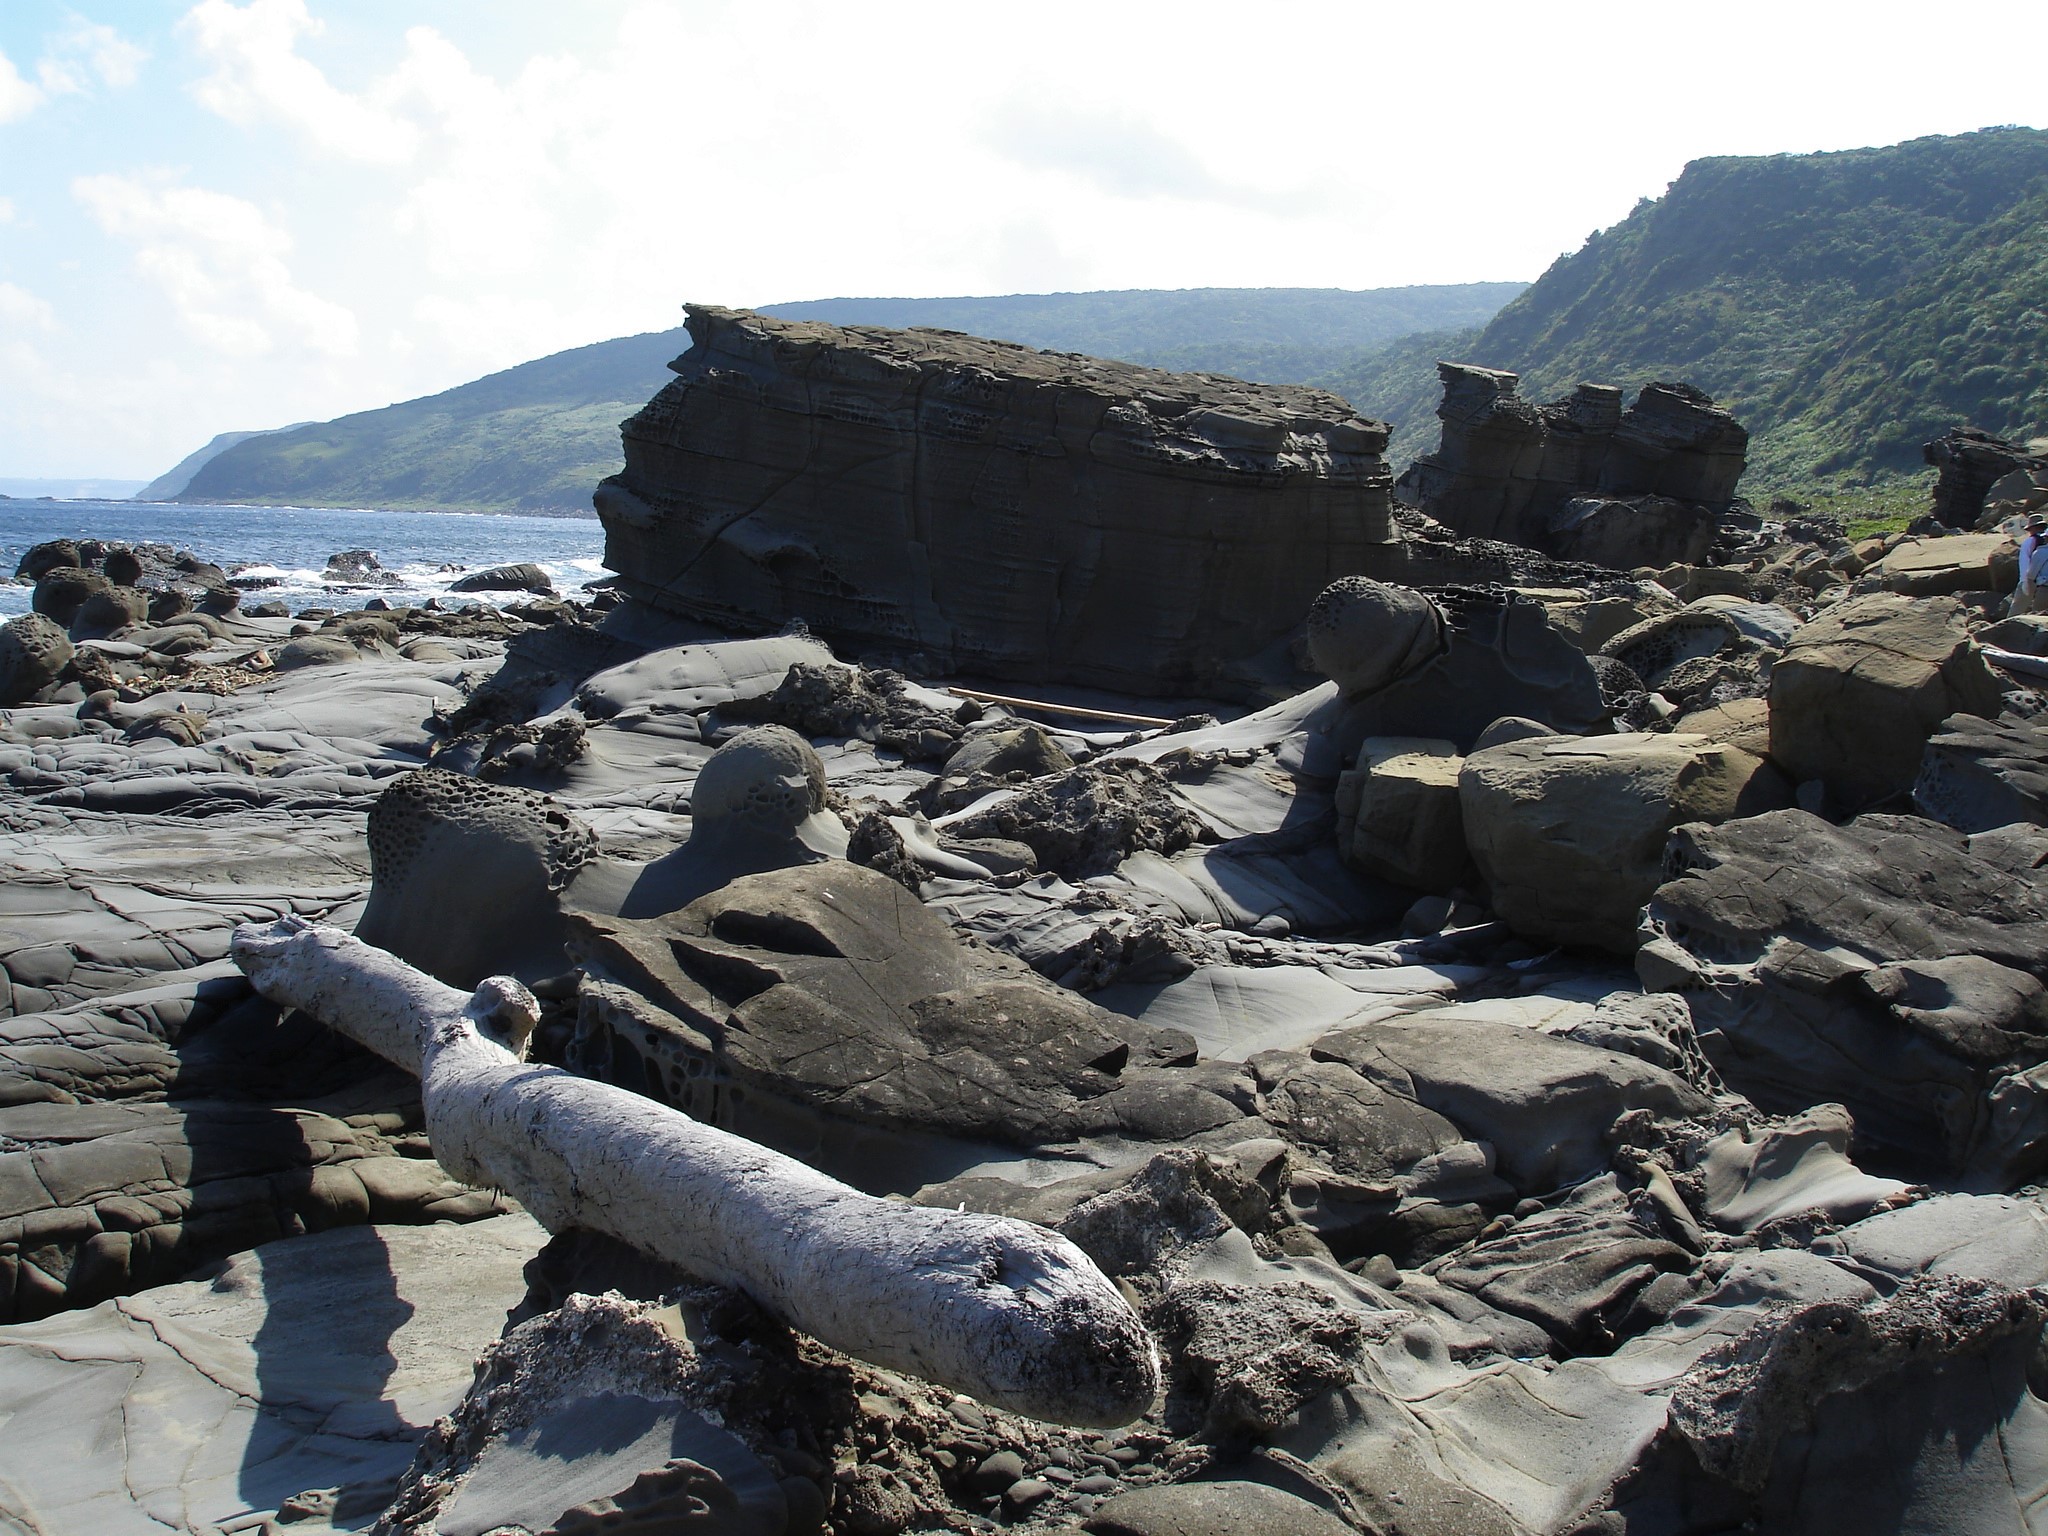
wood, drift wood, rock, rocky shore, seashore, shore, sea, taiwan, formation, geological phenomenon, geology, bedrock, outcrop, rubble, igneous rock